Lander (crater)

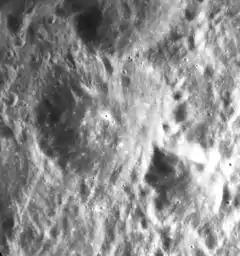
Apollo 15 Mapping Camera image

Lander is a lunar impact crater that is located just to the north-northeast of the prominent Tsiolkovskiy, on the far side of the Moon. It was named by the IAU in 1976 for the British explorer Richard Lander.